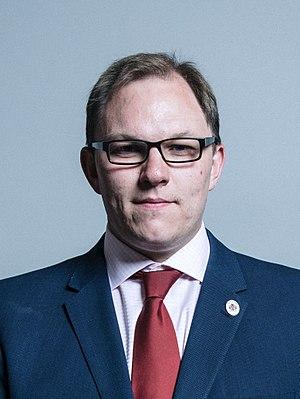
Gareth Craig Snell, né le 1ᵉʳ janvier 1986, est un homme politique britannique.
La circonscription de Stoke-on-Trent Central est une circonscription électorale du Royaume-Uni. Elle est située dans le comté de Staffordshire et couvre, comme son nom l'indique, une partie de la ville de Stoke-on-Trent.